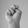
ASL letter: N